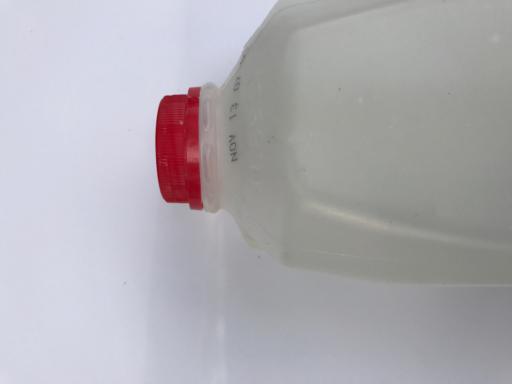
Waste category: plastic